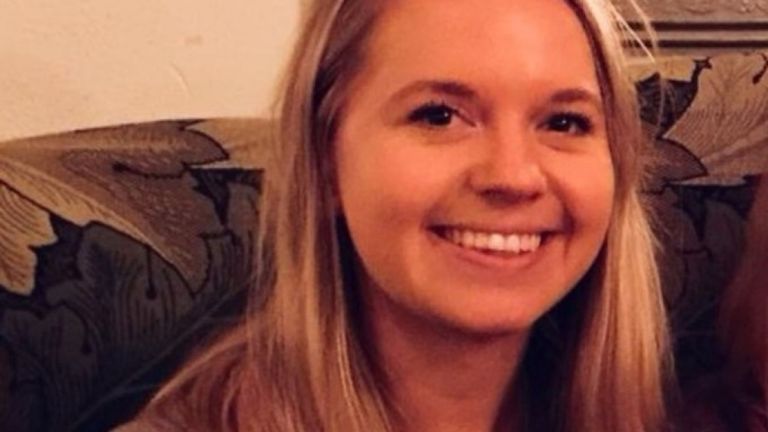
Gender: women